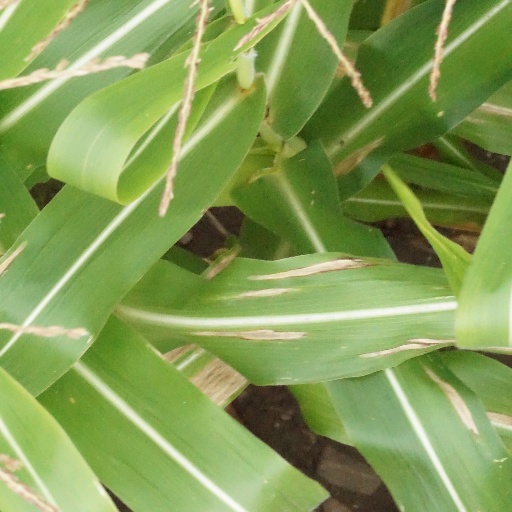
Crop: maize; corn